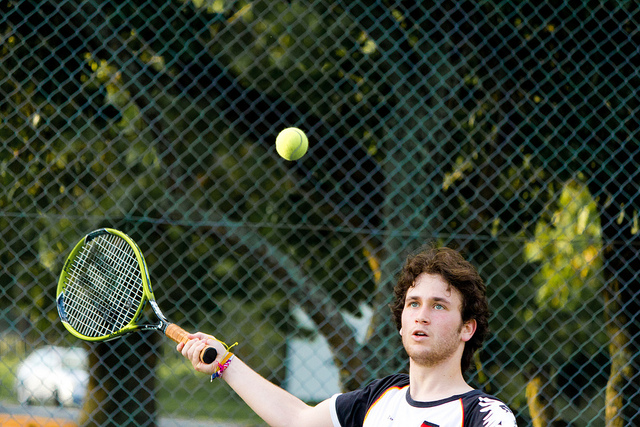
người đàn ông đang cầm vợt đánh tennis